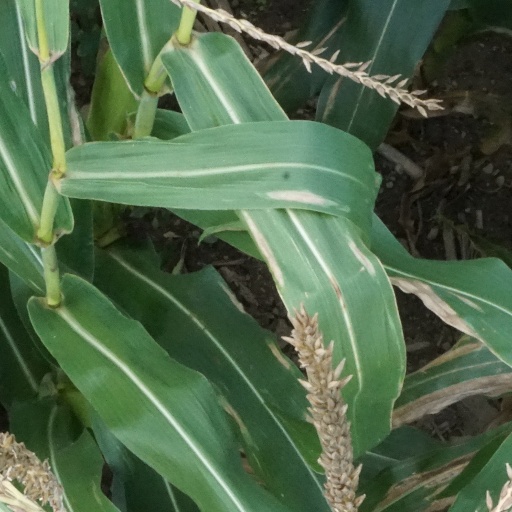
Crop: maize; corn